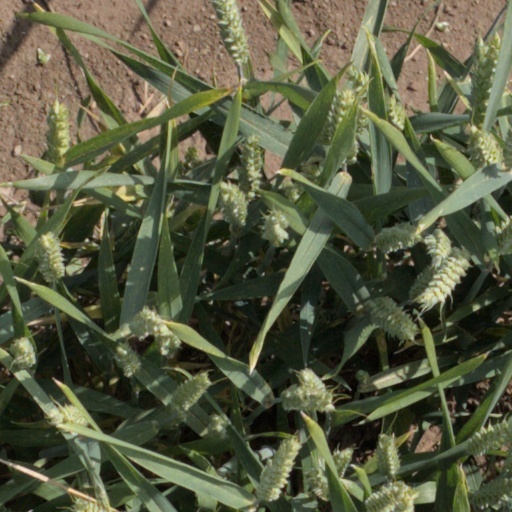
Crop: wheat